Odonis Odonis

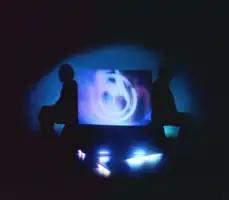
Odonis Odonis performing in 2021

Odonis Odonis are a Canadian industrial and electronic music group from Toronto, Ontario.